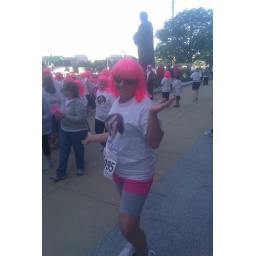
Posing in Heather &amp;amp; Stefanie's Team shirt &amp;amp; pink wig before the race started.